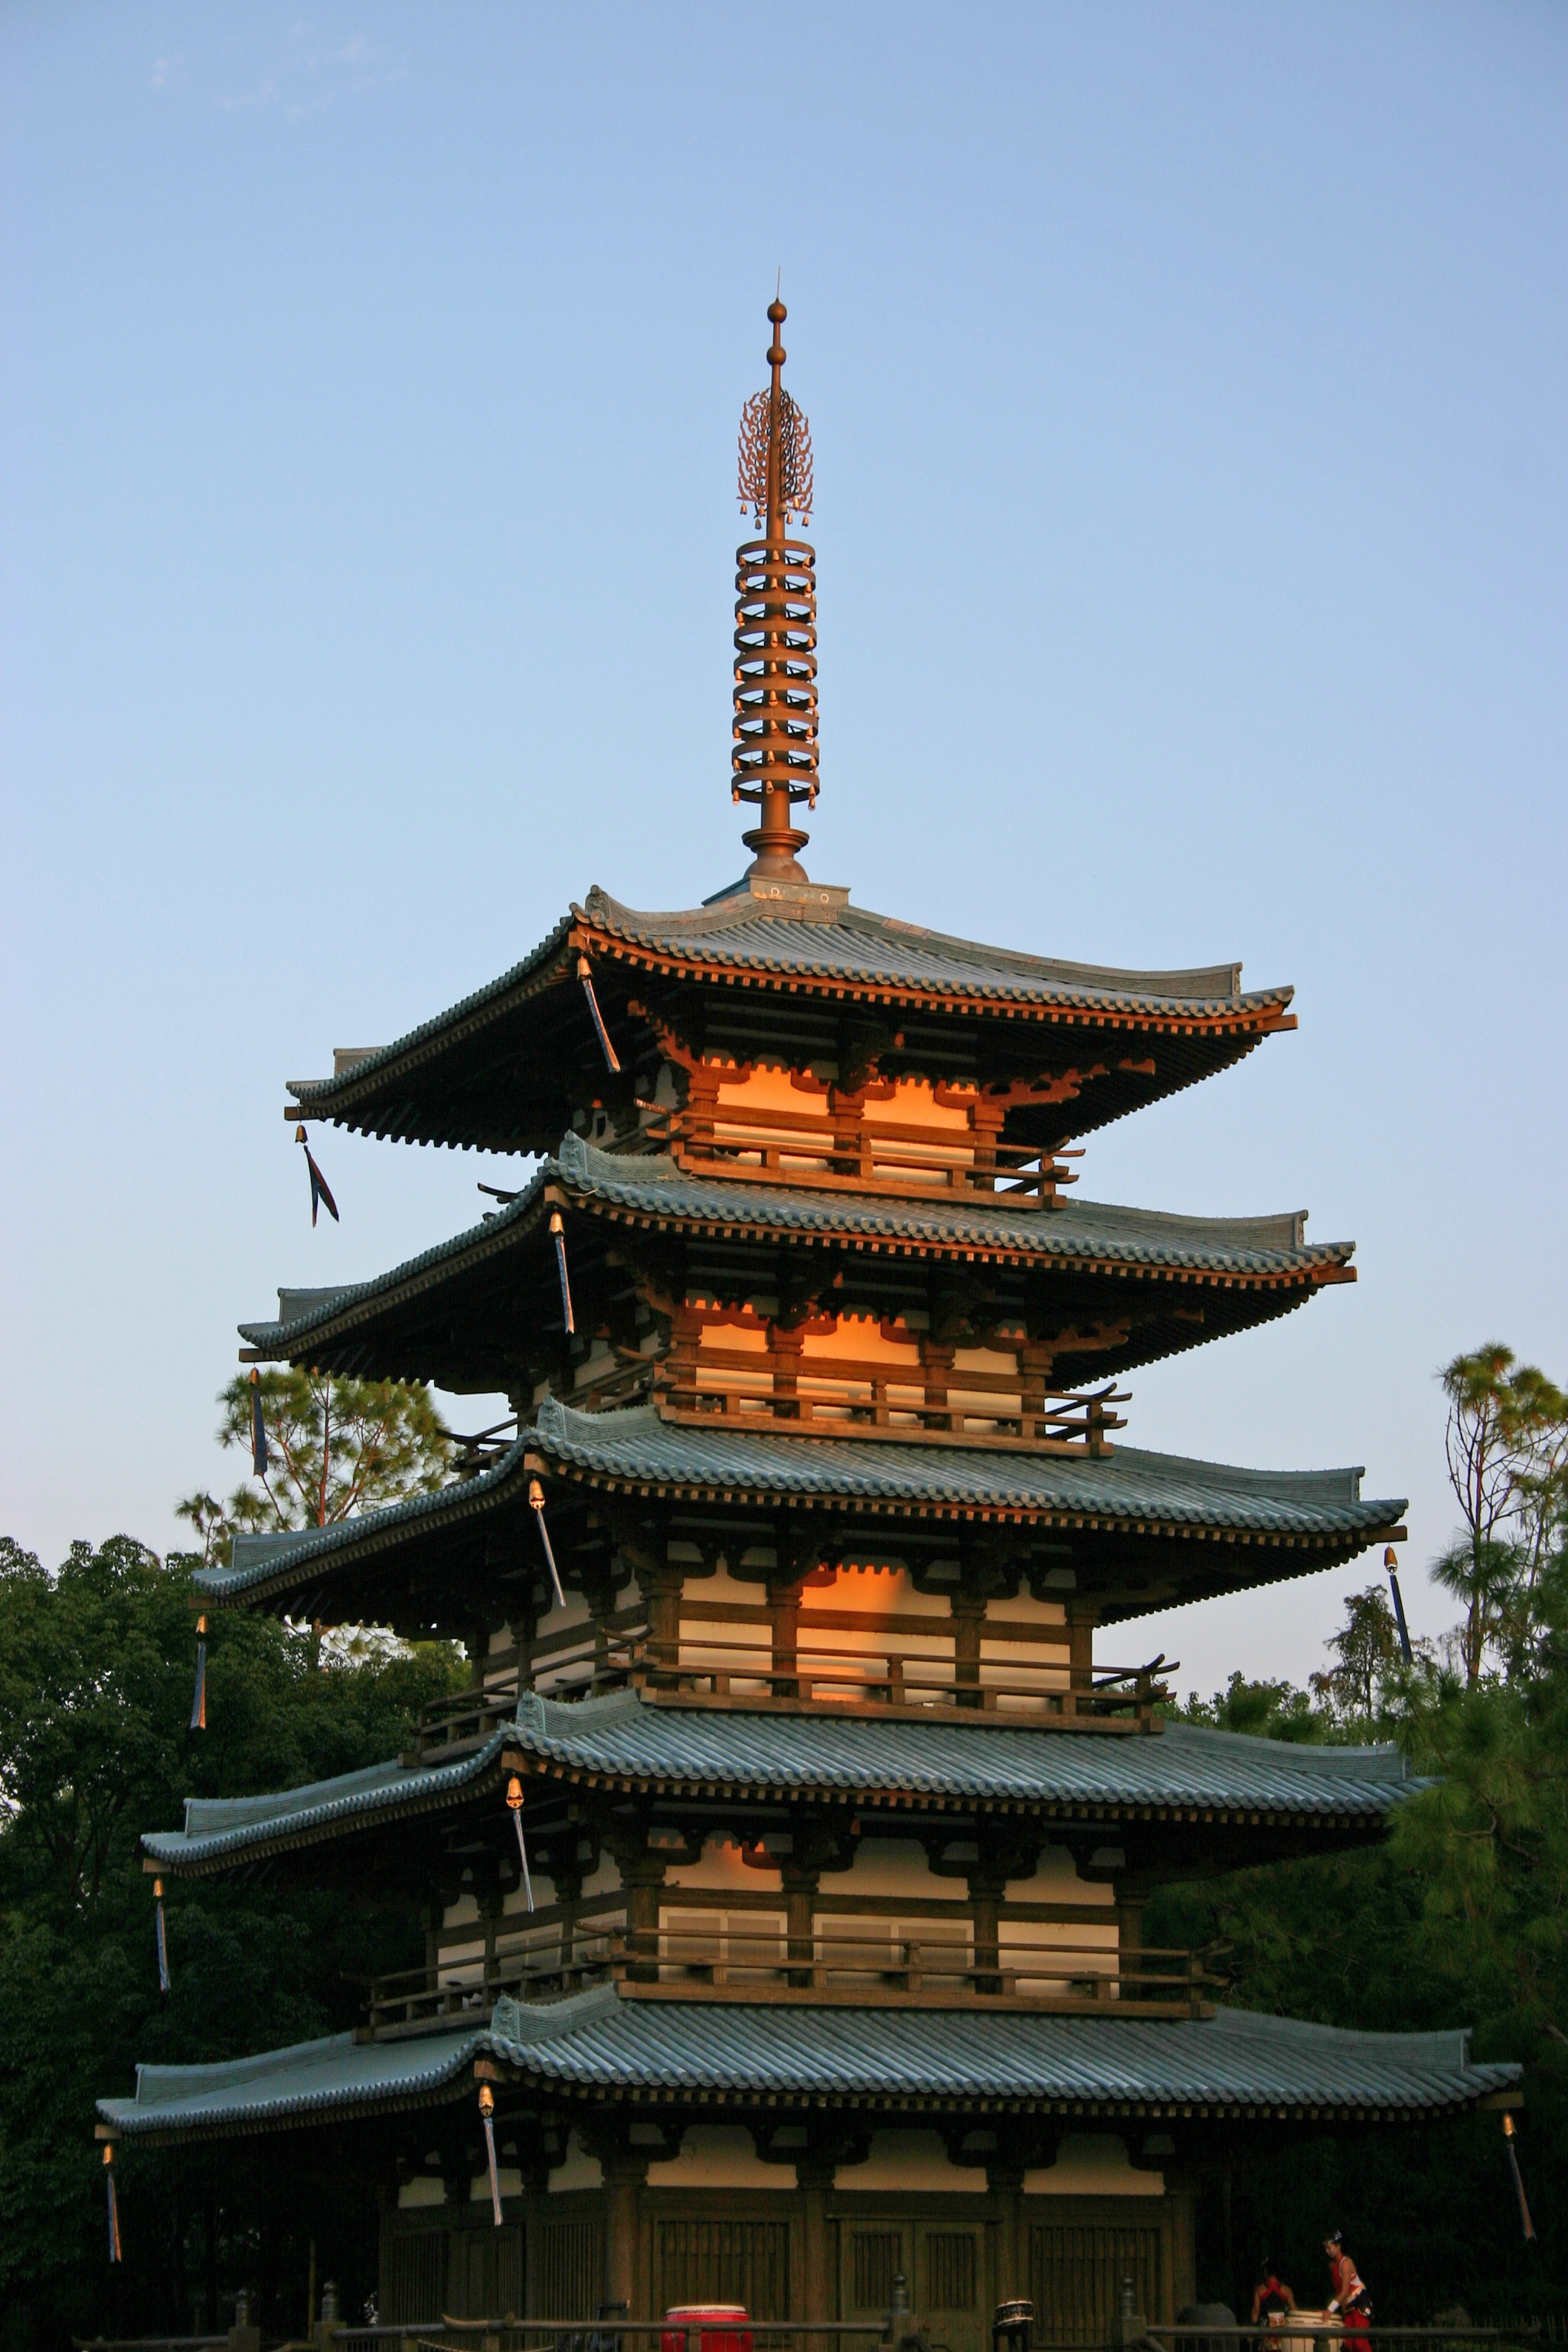
sunset, building, tower, landmark, epcot, place of worship, disney, temple, japanese, shrine, chinese architecture, pagoda, hindu temple, historic site, shinto shrine